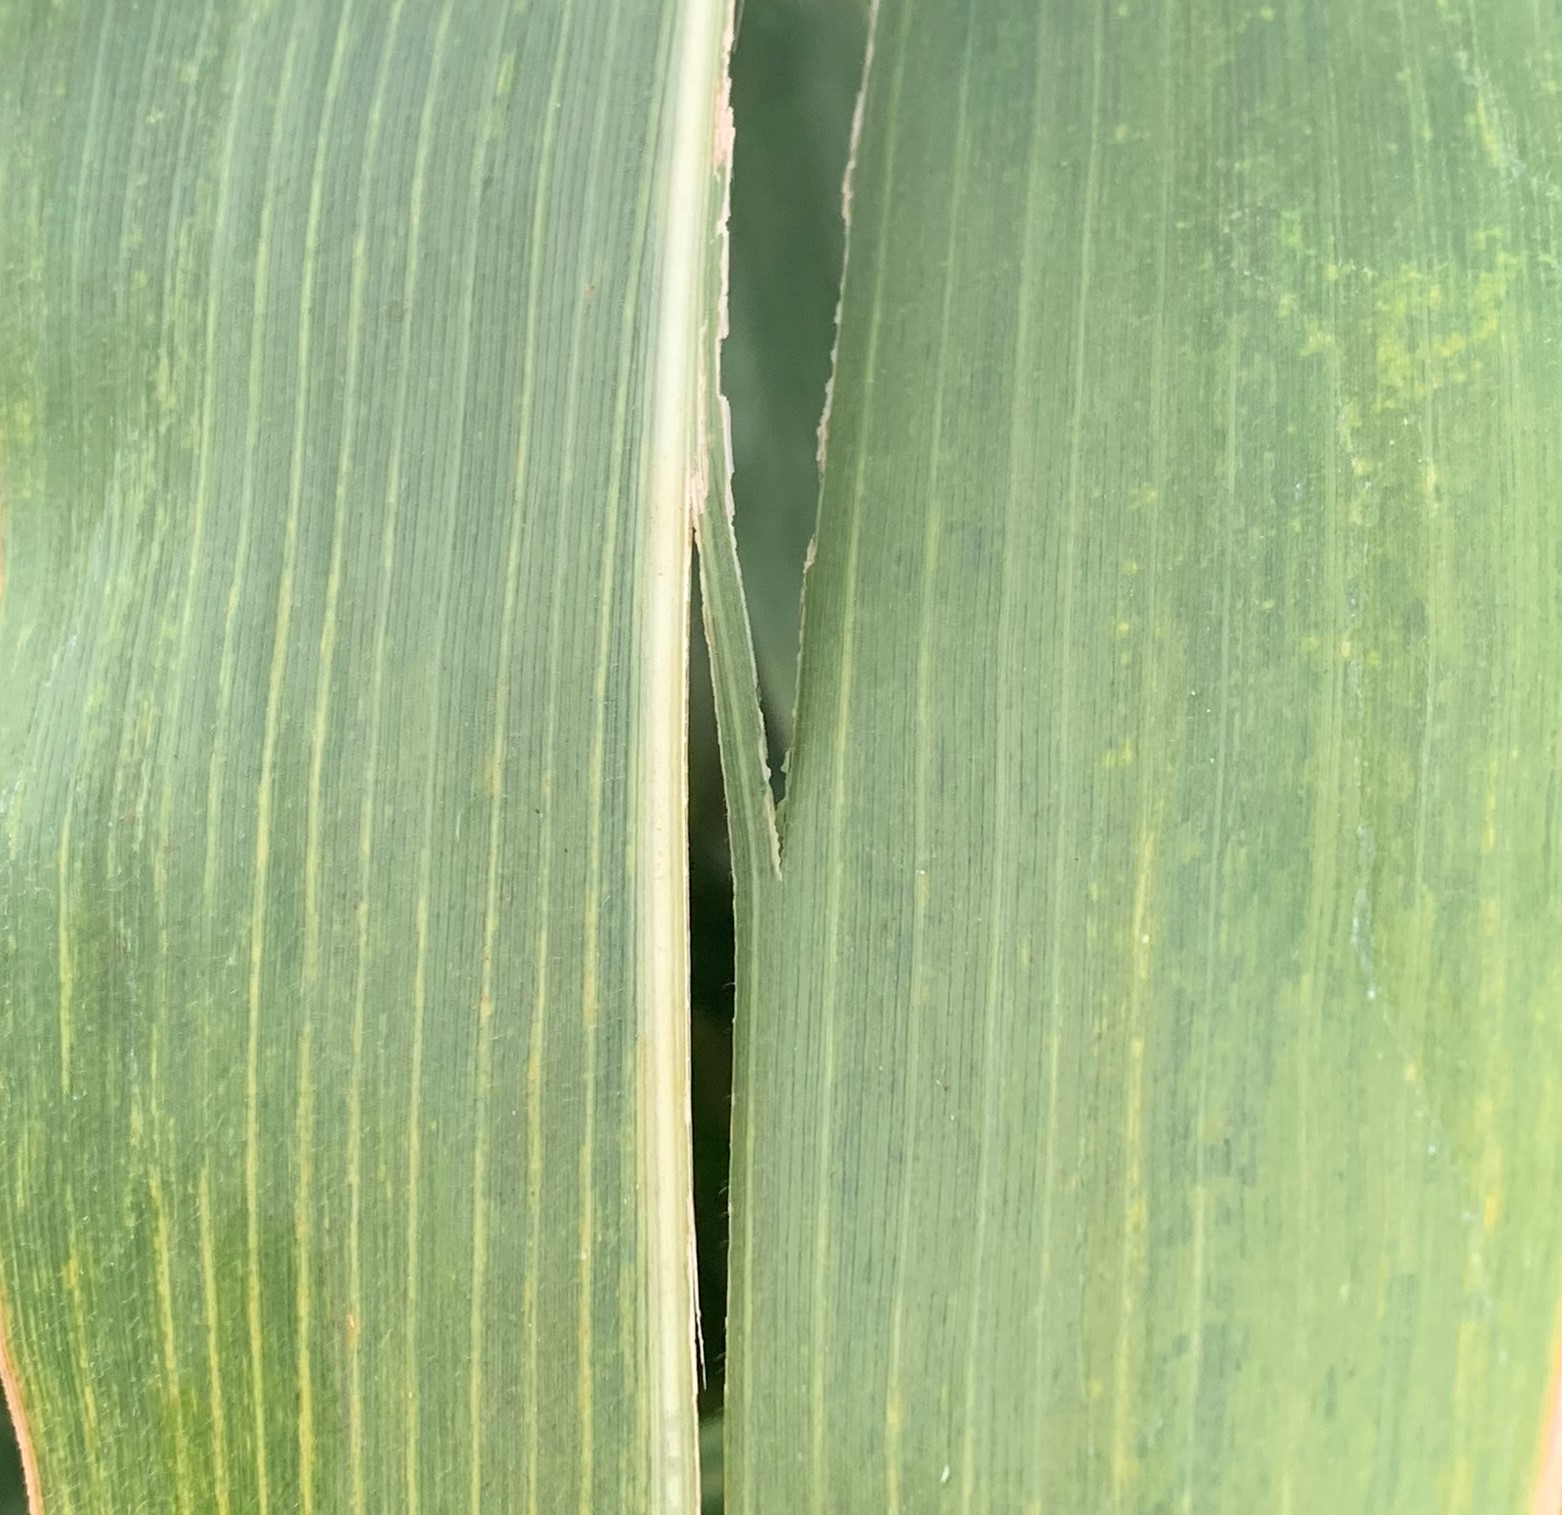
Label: MLN